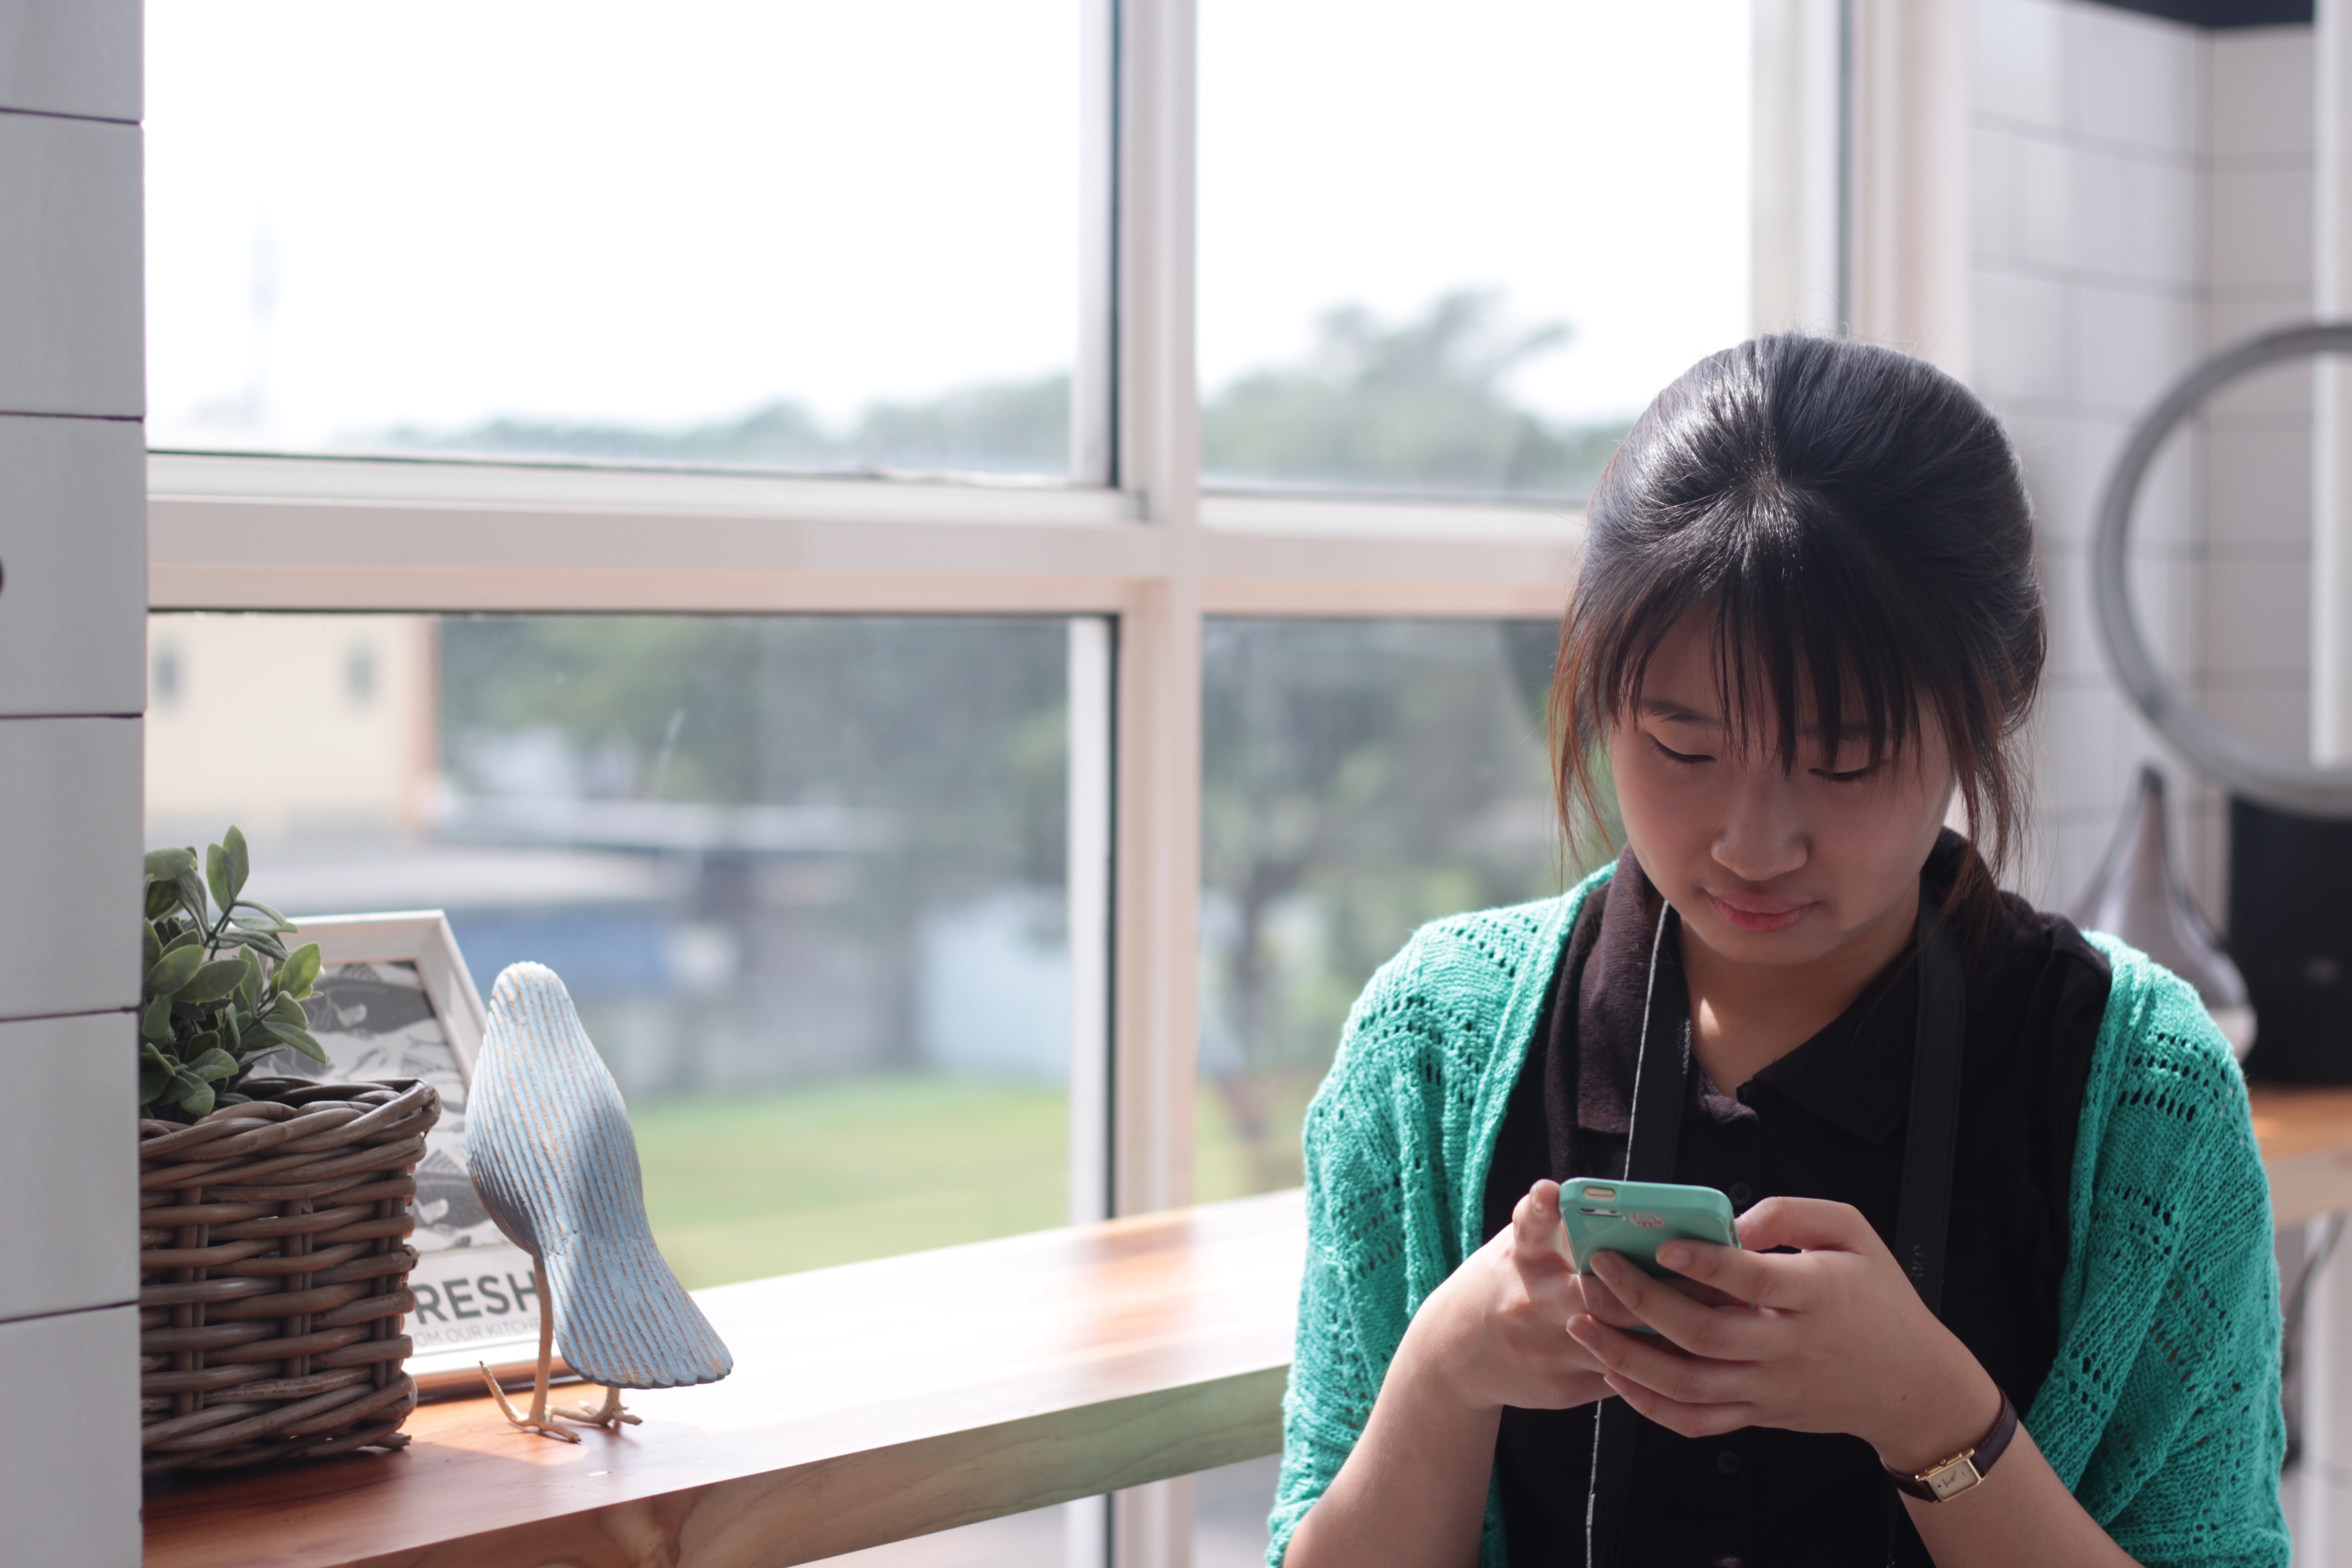
interior design